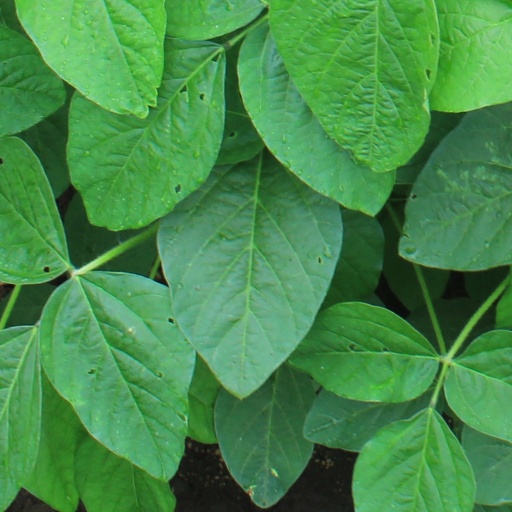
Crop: soybean